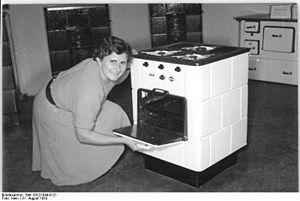
Une cuisinière à gaz, ou gazinière est un appareil utilisé dans les cuisines, permettant la cuisson alimentaire à partir de gaz naturel, de gaz de pétrole ou gaz de ville.